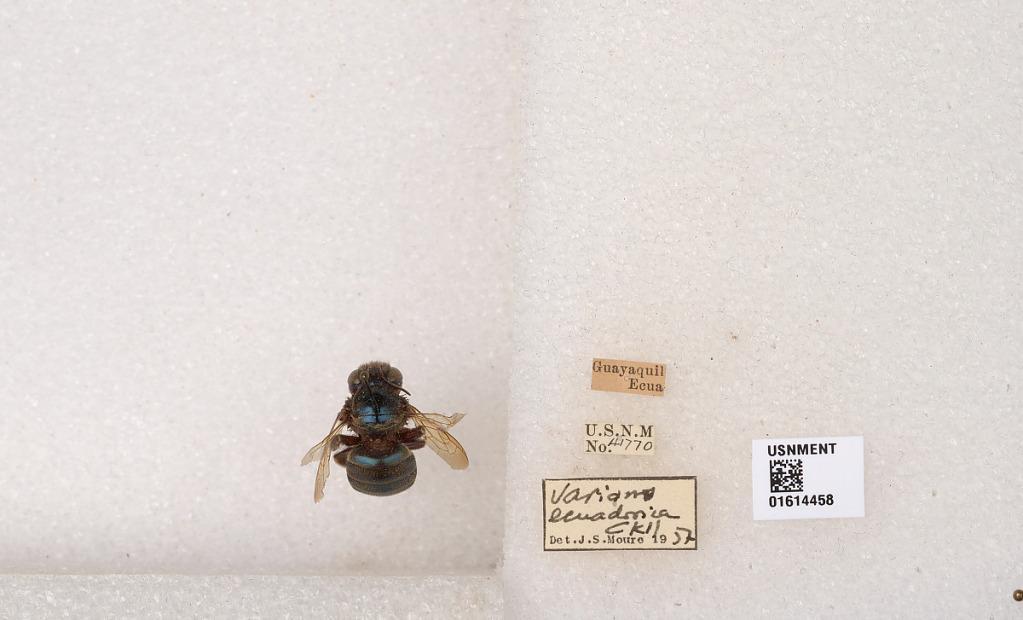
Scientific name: Xylocopa (Schonnherria) varians ecuadorica Cockerell
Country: Ecuador
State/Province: Guayas
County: Guayaquil
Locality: Guayaquil
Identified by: Moure